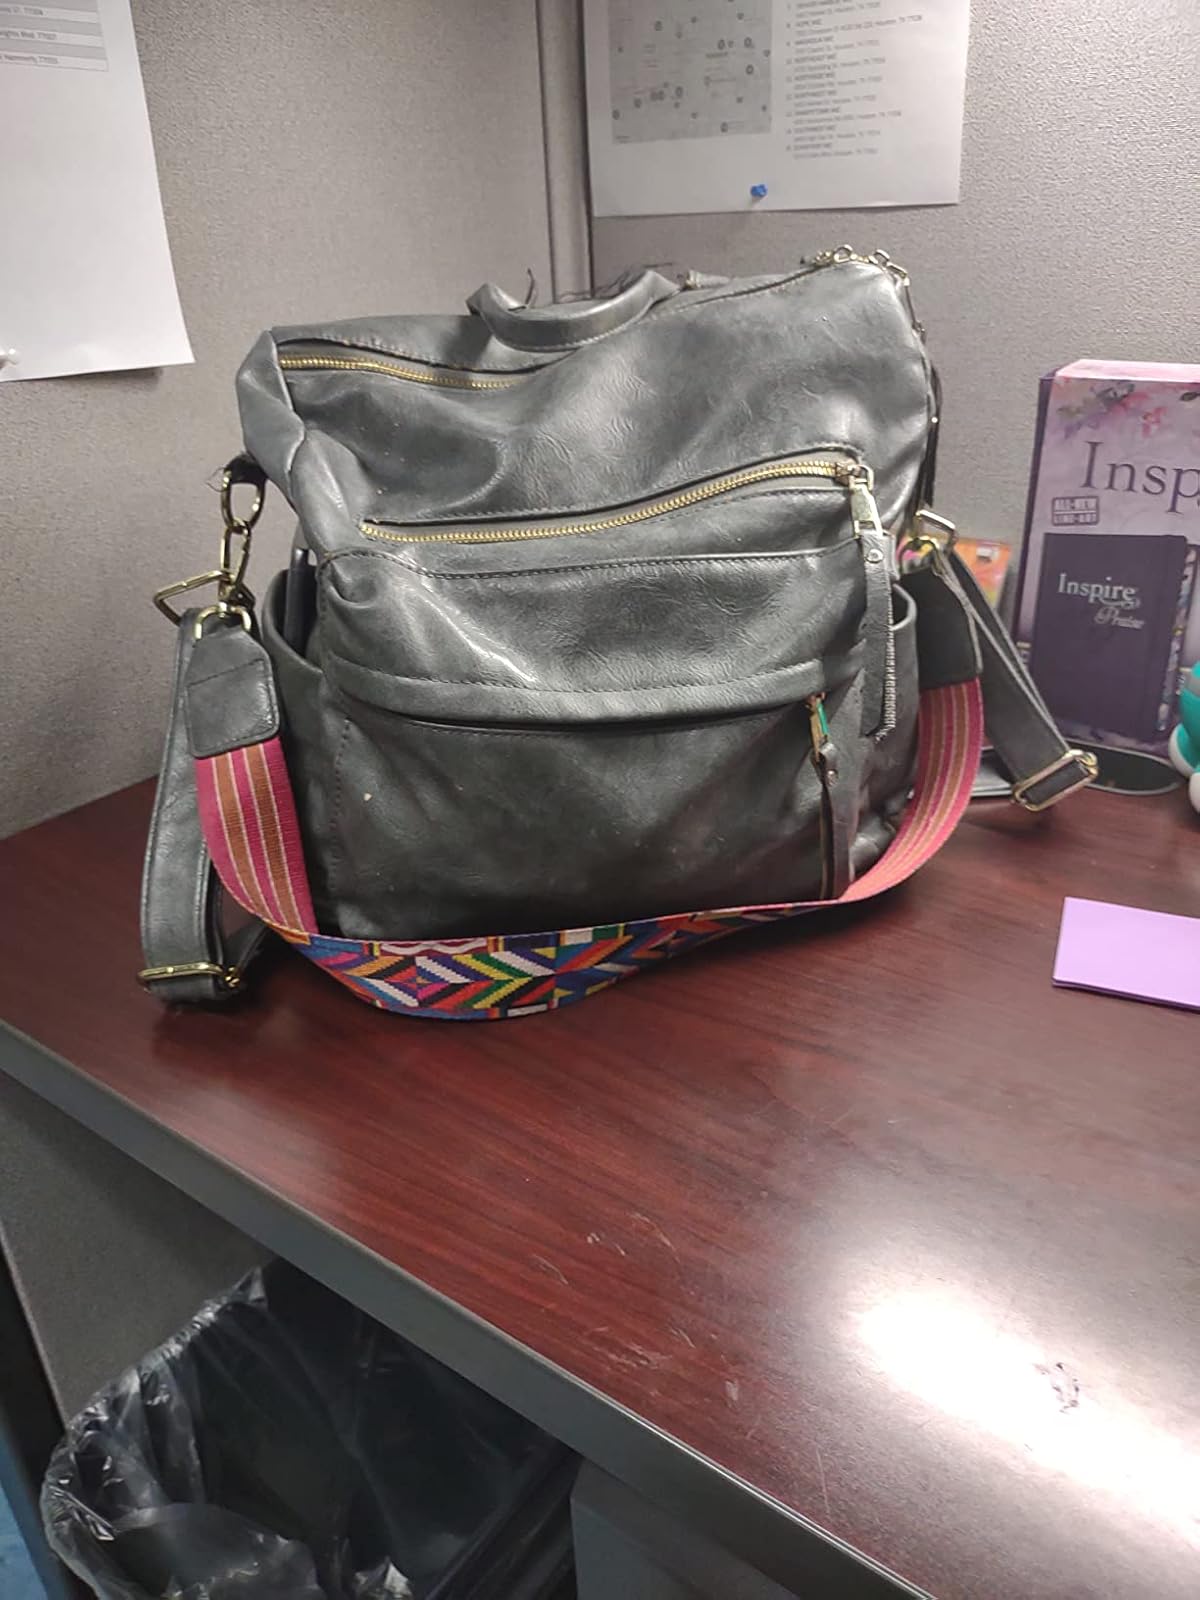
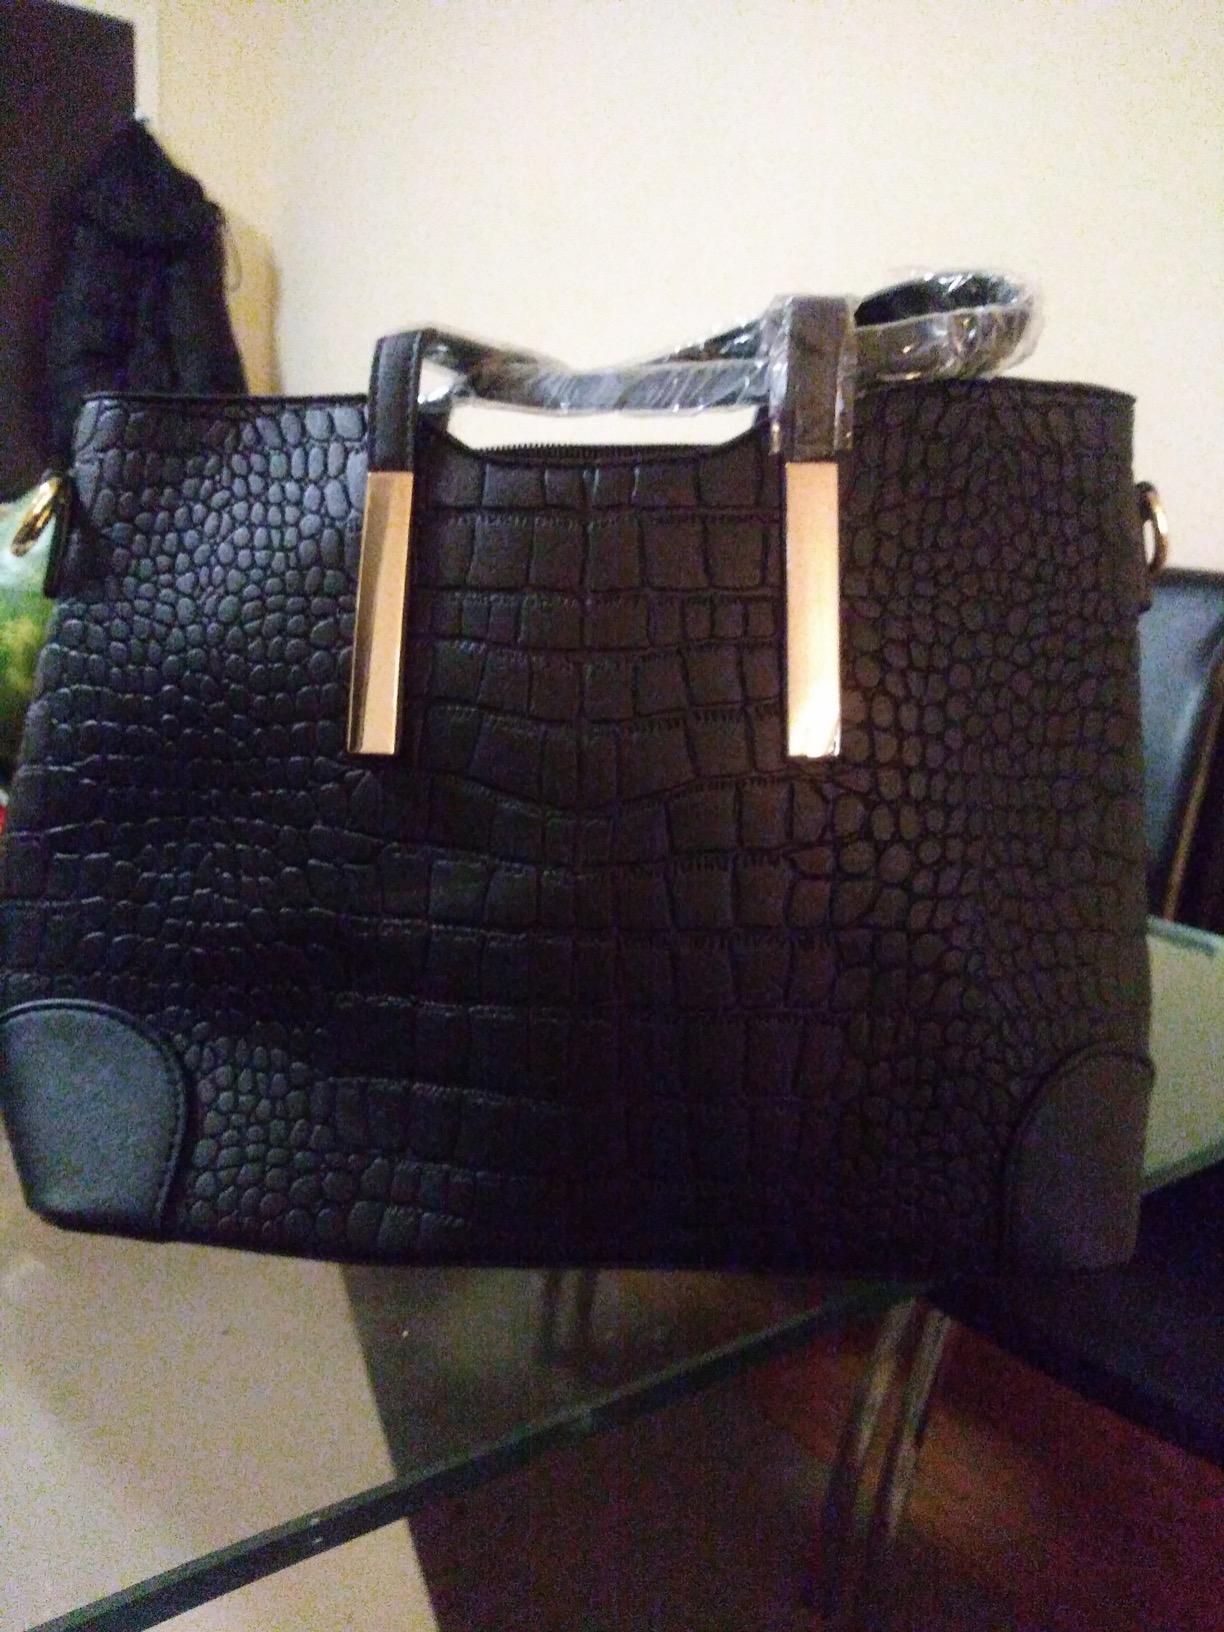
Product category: accessories_handbag
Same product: no